Maria Hospital

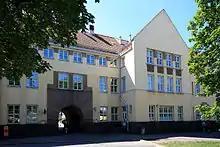
The main building of the Maria hospital.

The Maria Hospital (Finnish: Marian sairaala, Swedish: Maria sjukhus) was founded in Helsinki, Finland in the 19th century as a Russian military hospital. Since independence of Finland, the hospital has functioned as a hospital both of the City of Helsinki and of the hospital district of Helsinki and Uusimaa. Hospital functionalities in the Maria Hospital were discontinued in 2014. The Maria hospital has had long and close connections to the history of Finnish independence. The hospital was named after the wife of Emperor Alexander III of Russia, Maria Feodorovna. The hospital has included units for orthopedics and traumatology, urology, general and gastric surgery and a policlinic. The hospital performed surgery and even in the early 2000s performed artificial joint surgery, back surgery, trauma surgery and complicated gastric and general surgery and urology. In 2007, the hospital moved from the hospital district of Helsinki and Uusimaa mostly to the City of Helsinki, and only dialysis was performed under the central hospital of the hospital district. In its final phases, the hospital also included bed places.